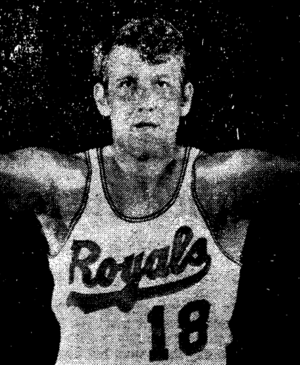
Darrall Tucker Imhoff, né le 11 octobre 1938 à San Gabriel et mort le 30 juin 2017 à Bend, est un joueur américain de basket-ball.